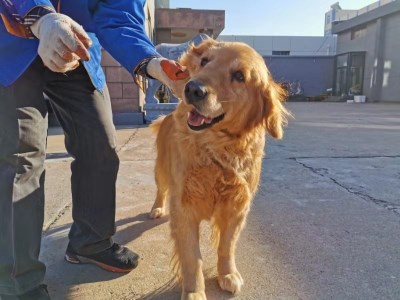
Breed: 5355-n000126-golden_retriever